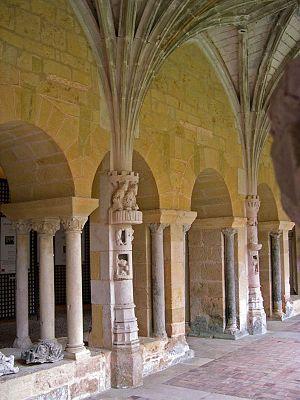
L'abbaye Notre-Dame de la Nativité de Cadouin est un ancien monastère créé en 1115 en Dordogne, sur le territoire de l'ancienne commune de Cadouin.